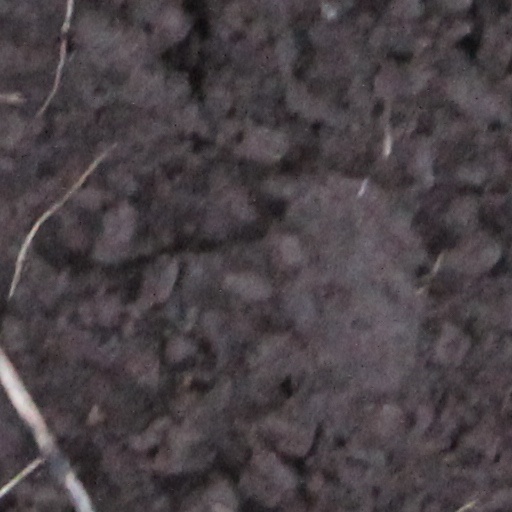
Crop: wheat